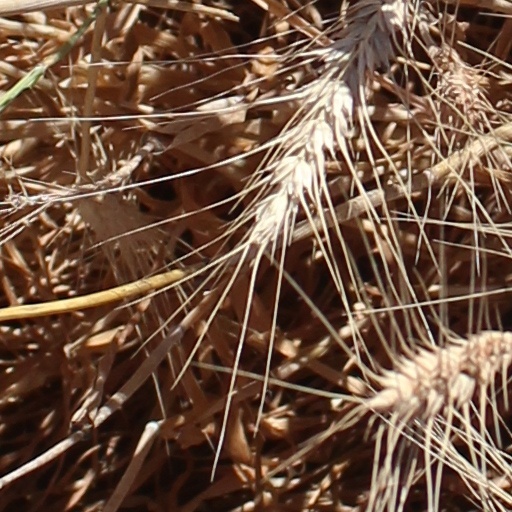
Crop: wheat